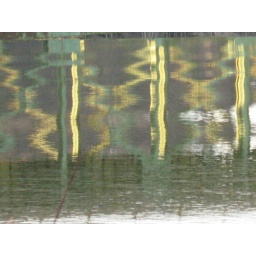
water under the bridge